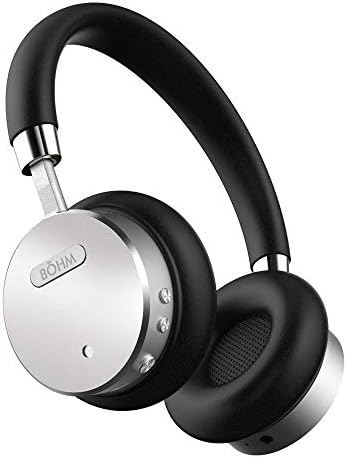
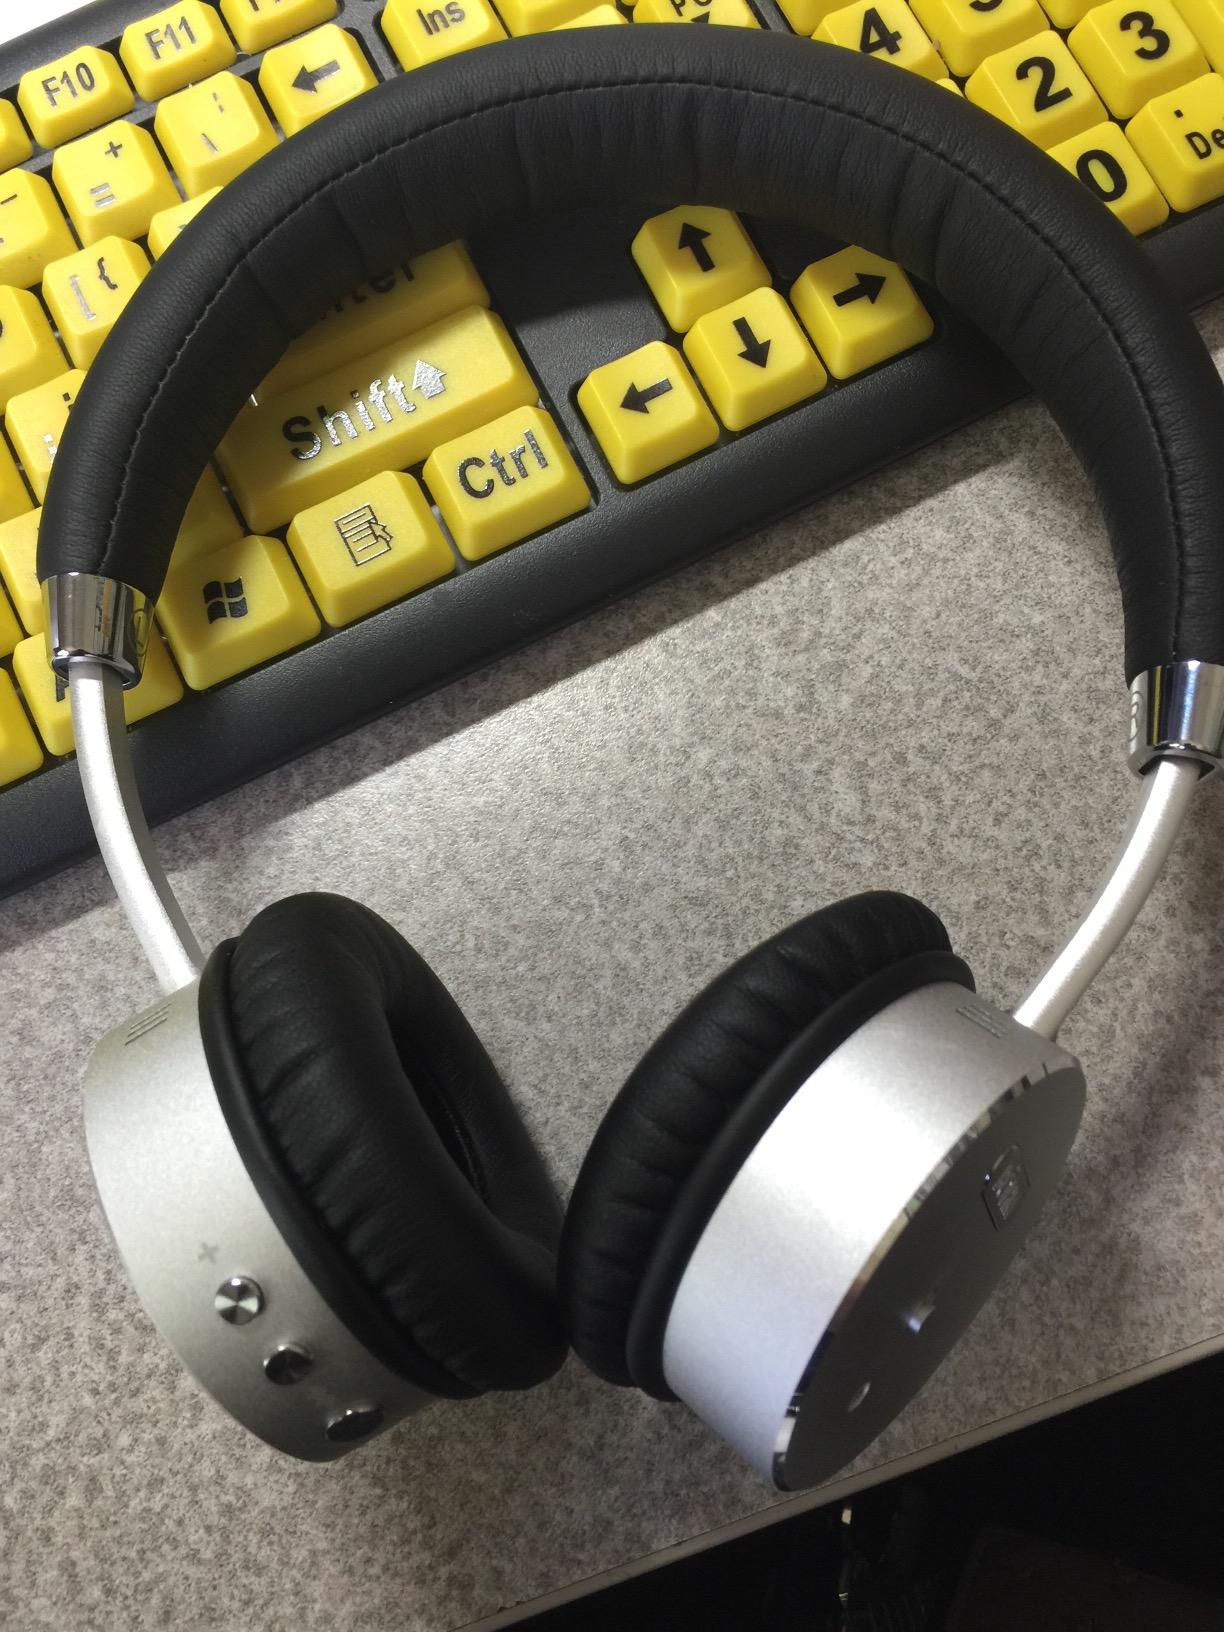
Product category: headphones
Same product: yes